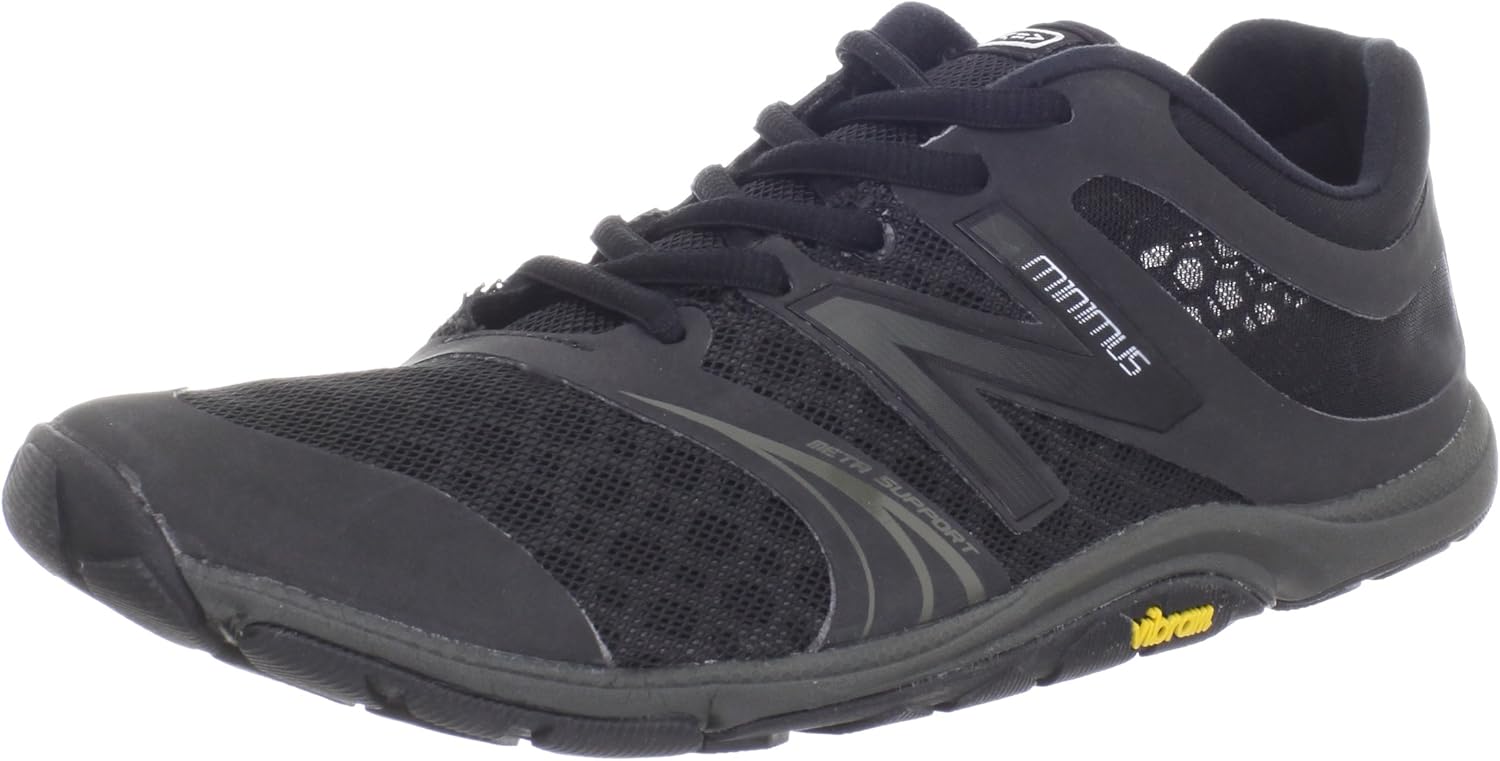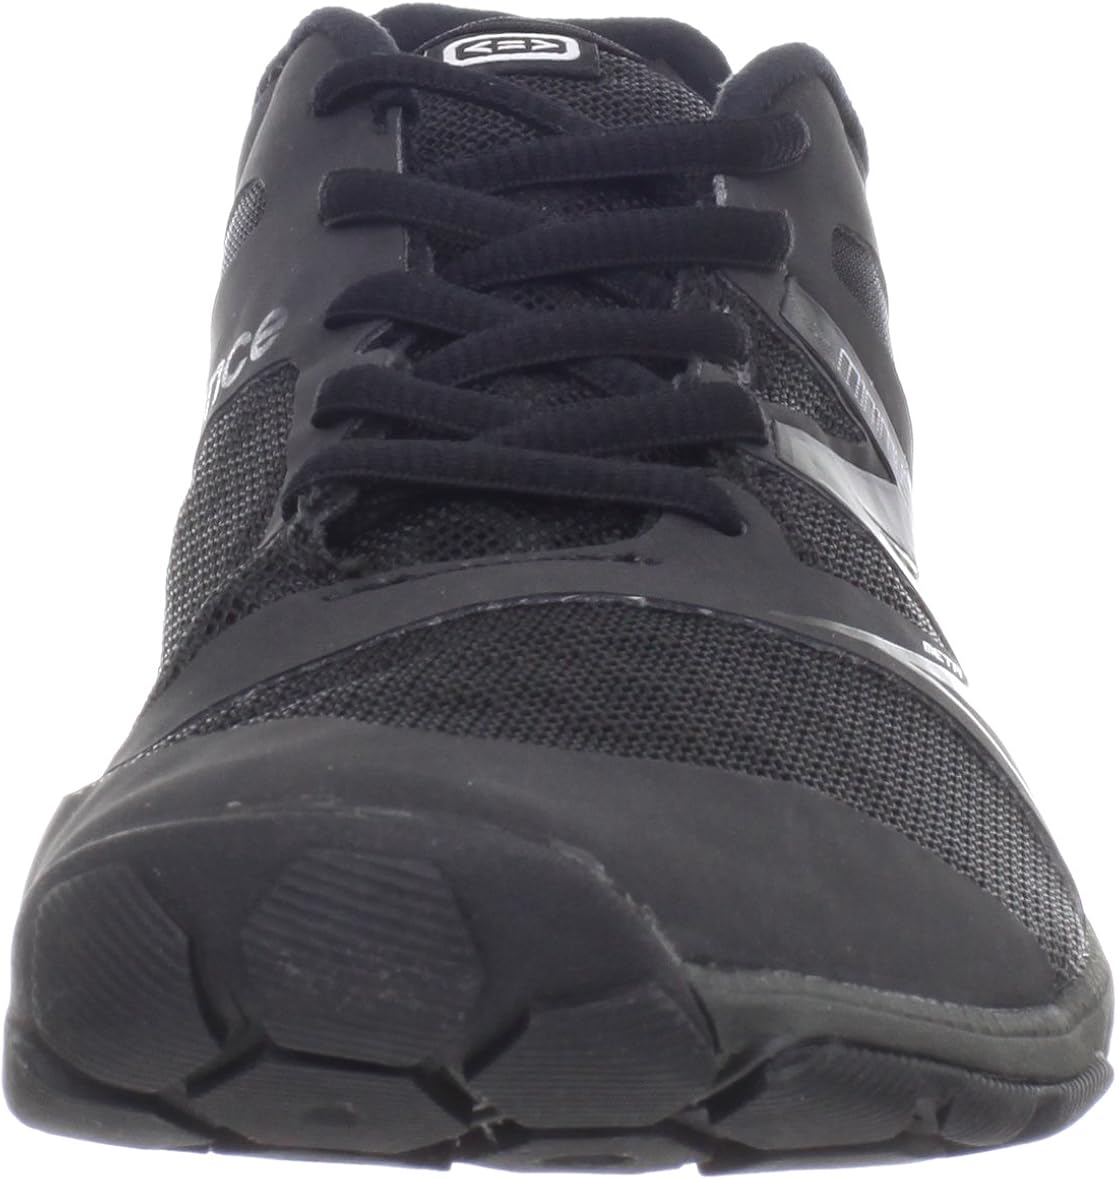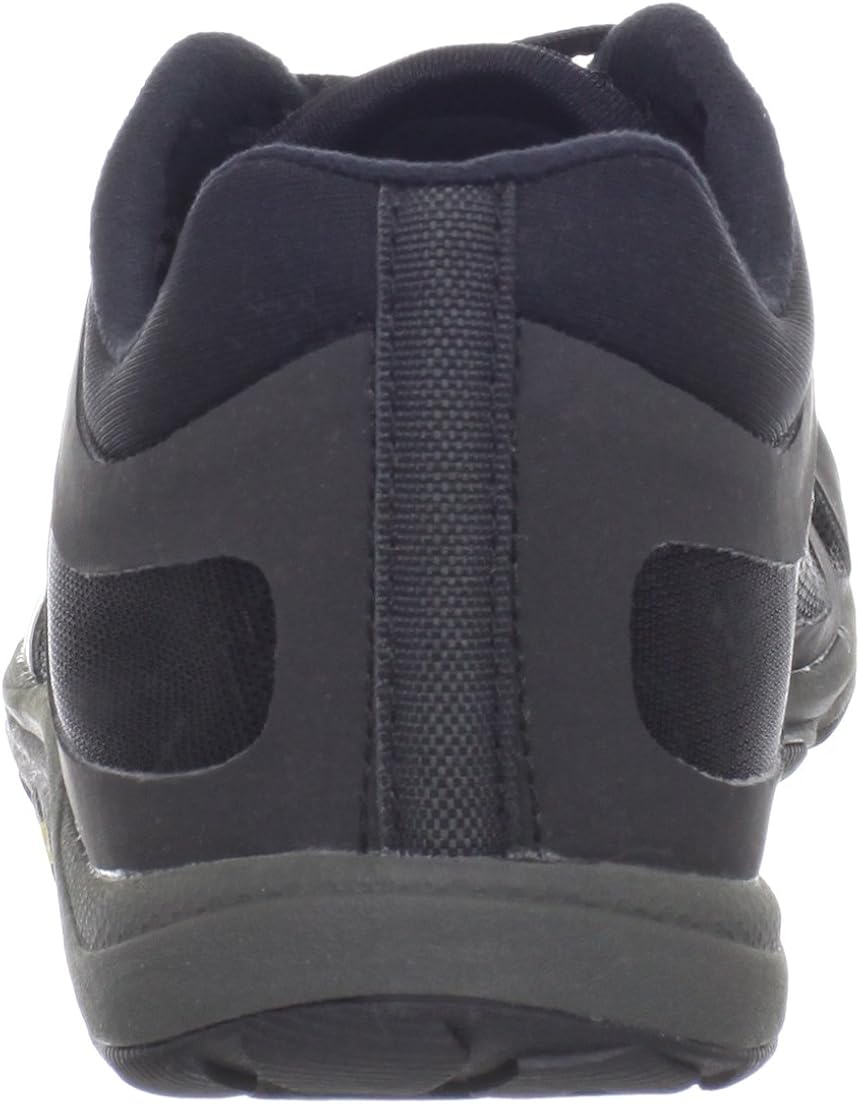
New Balance Men's Minimus 20 V3 Cross Trainer, Black, 10 2E US
Category: AMAZON FASHION
If you like to mix it up at the gym, make the Minimus 20v3 your training partner. Stable enough for weightlifting, flexible enough for mid-distance running, this cross-trainer is an all-purpose shoe for the serious all-around athlete. New Balance, is dedicated to helping athletes achieve their goals. It's been their mission for more than a century. It's why they don't spend money on celebrity endorsements. They spend it on research and development. It's why they don't design products to fit an image. They design them to fit. New Balance is driven to make the finest shoes for the same reason athletes lace them up: to achieve the very best.
Features: 50% Synthetic, 50% Mesh | Imported | Vibram sole | Upper features no-sew construction for a sleek fit and feel | Odor resistant | Synthetic/mesh upper | Vibram® outsole provides maximum surface contact and multi-directional traction. Vibram is a registered trademark of Vibram S.p.A. All rights reserved